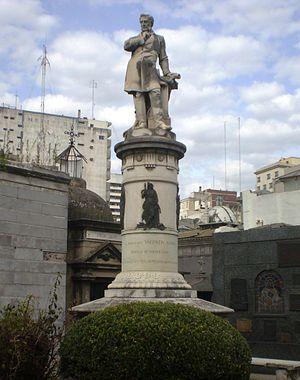
Valentín Alsina est un écrivain, juriste et homme politique argentin.